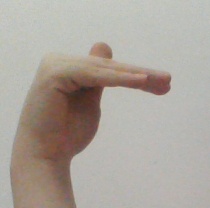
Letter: khaa